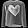
Label: Pullover